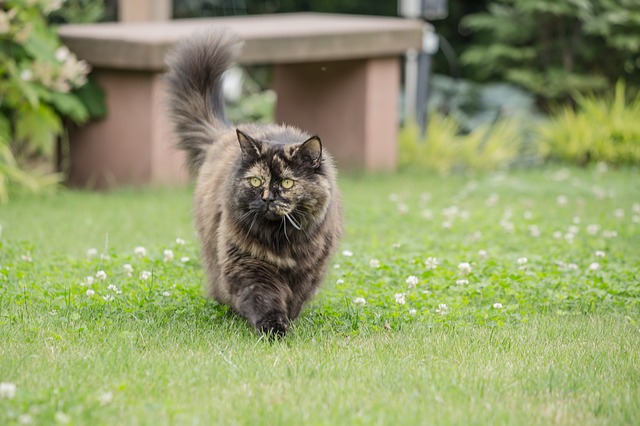
Label: gatto